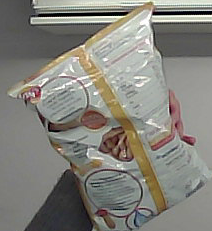
Product: lays_classic